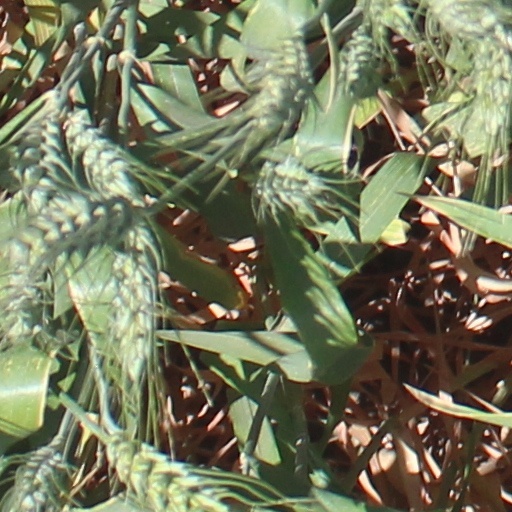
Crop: wheat